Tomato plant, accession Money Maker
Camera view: tilt-top (135 deg); turntable rotation: 180 degrees
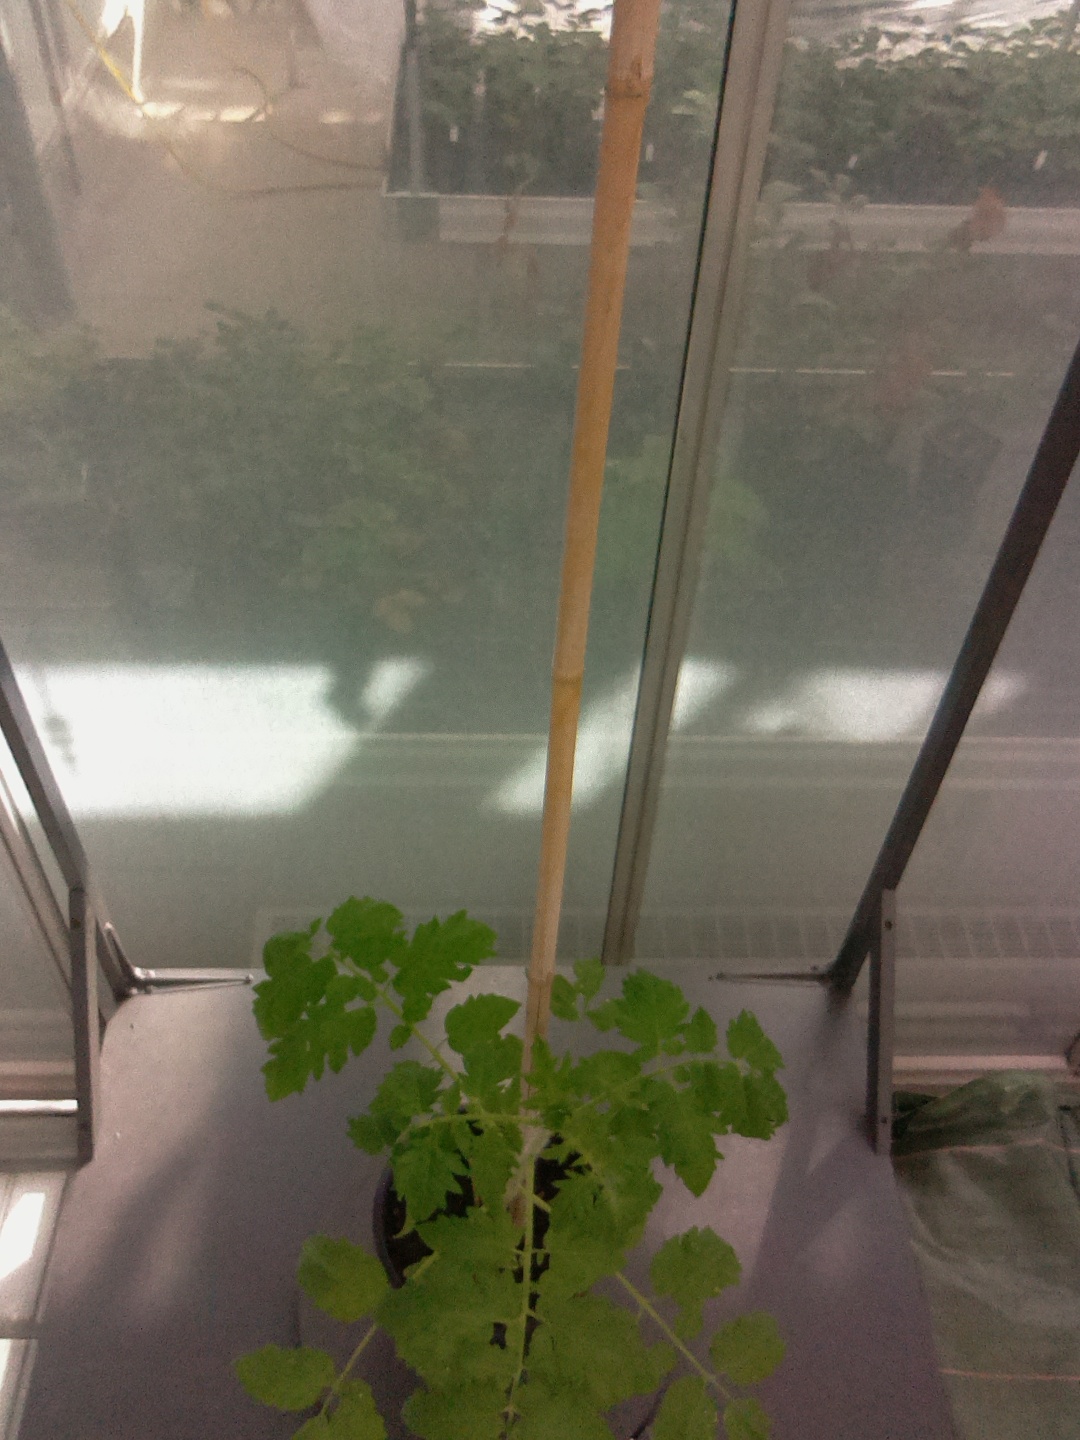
BBCH growth stage 14: 8 of true leaves visible